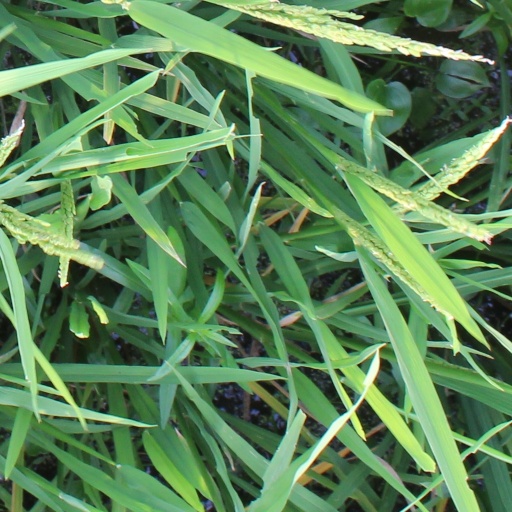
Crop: rice